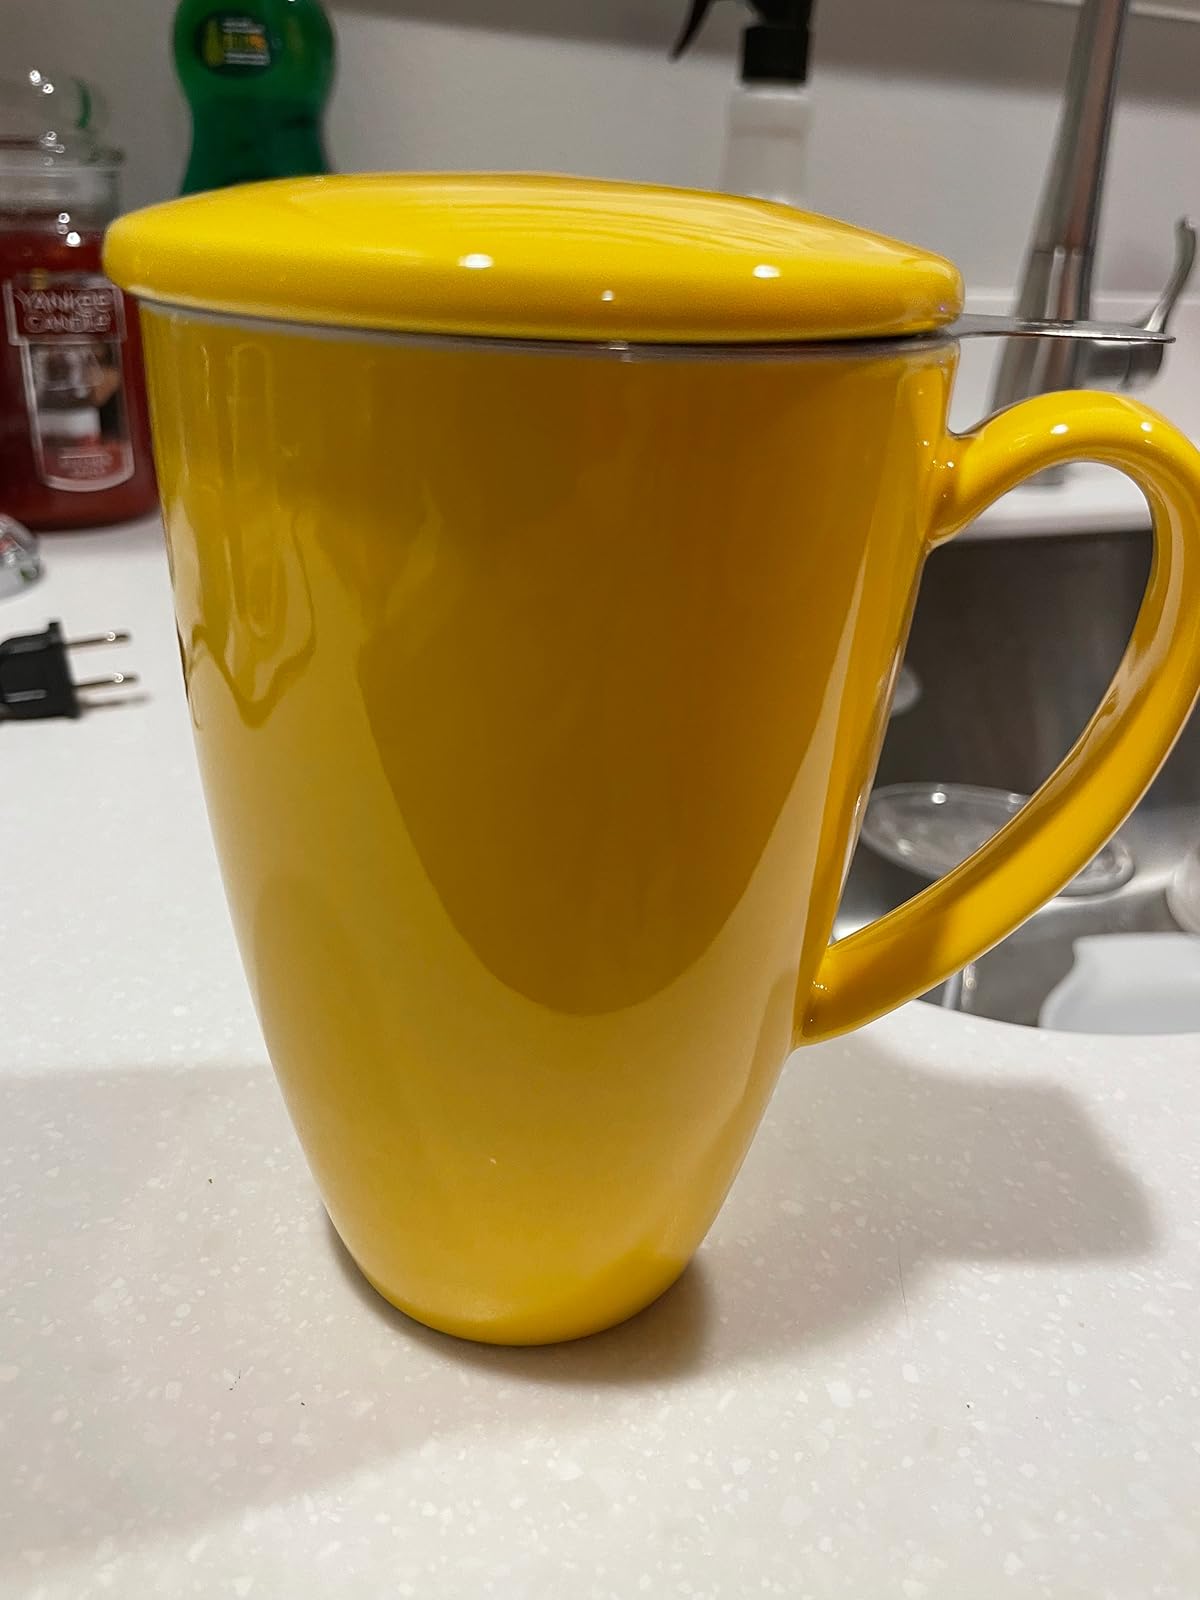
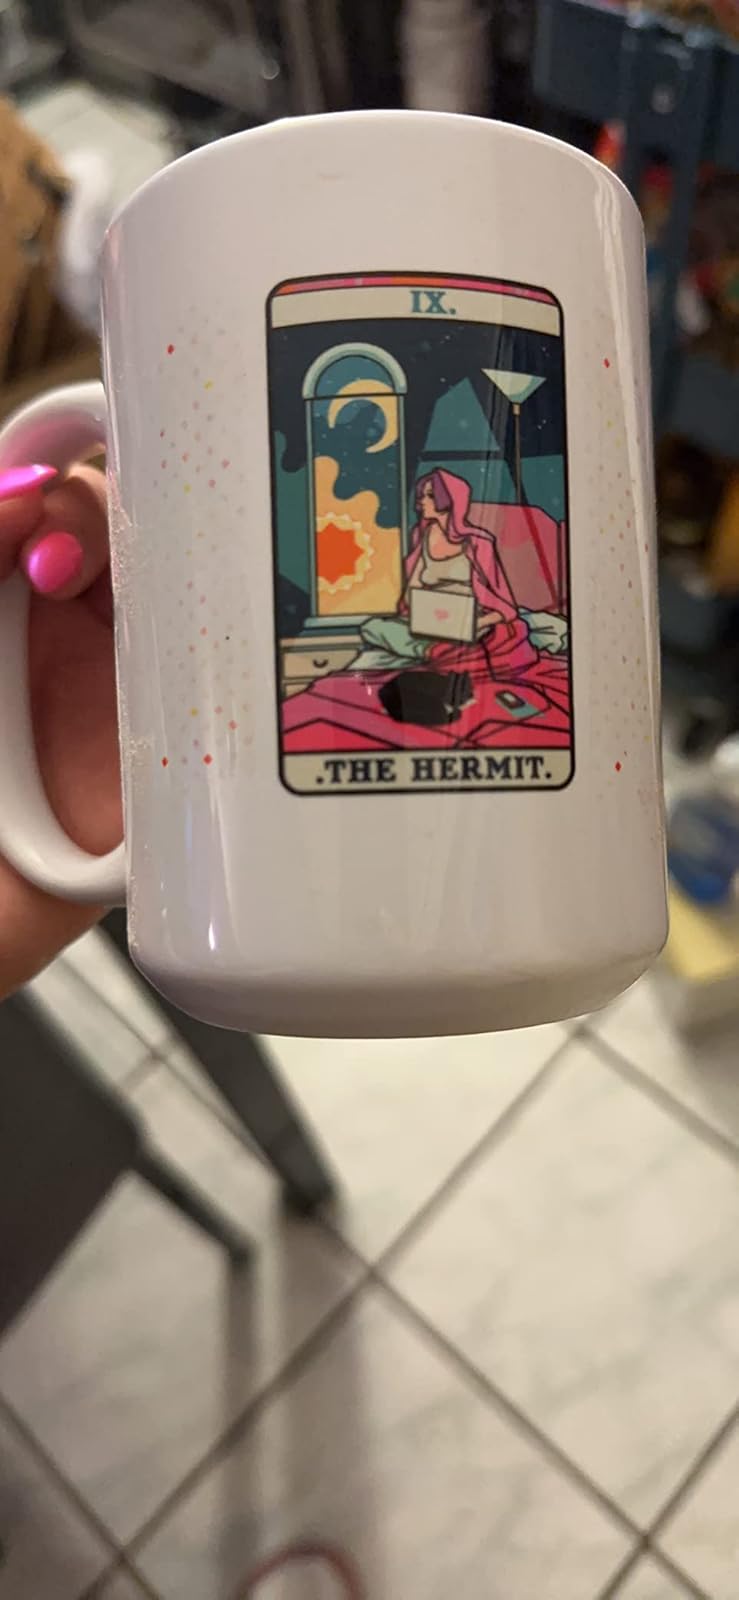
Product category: items_mug
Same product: no